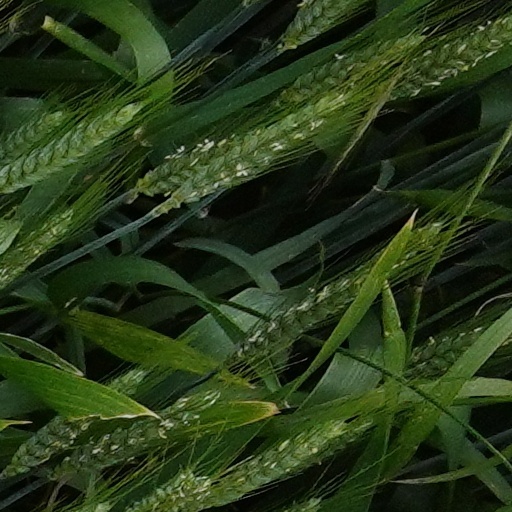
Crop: wheat